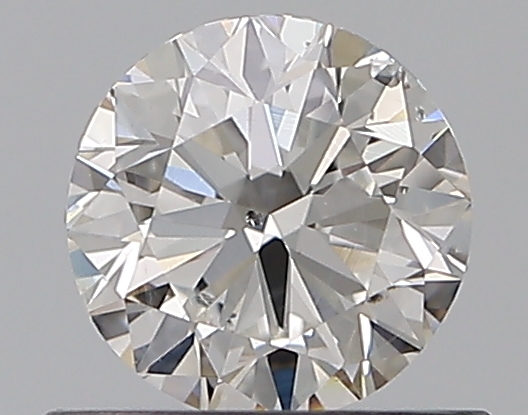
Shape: round
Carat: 0.5
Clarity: SI2
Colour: F
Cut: VG
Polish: EX
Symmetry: EX
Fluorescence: N
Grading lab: GIA
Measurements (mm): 4.98 x 5.01 x 3.11